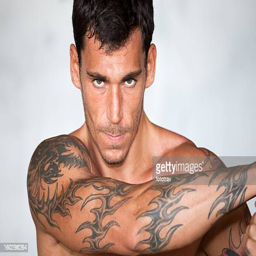
man with tattoos looking at the camera